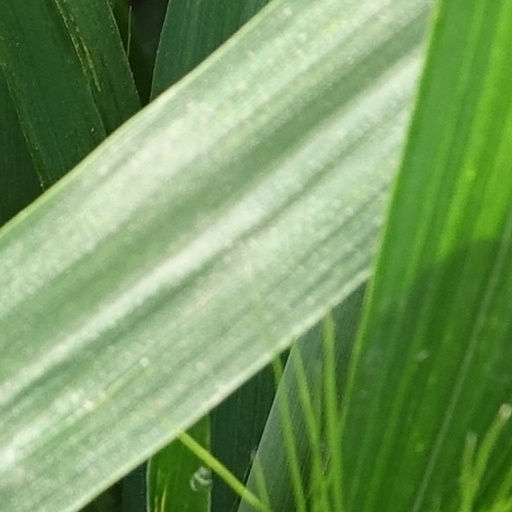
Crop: wheat